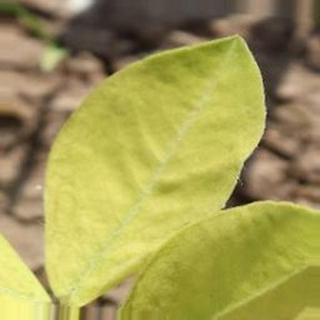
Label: groundnut_nutrition_deficiency